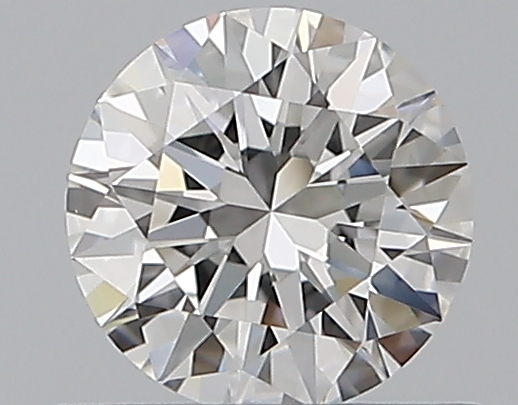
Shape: round
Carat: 0.5
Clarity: VVS1
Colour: F
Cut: EX
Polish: EX
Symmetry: EX
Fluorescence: N
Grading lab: GIA
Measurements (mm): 5.14 x 5.16 x 3.12